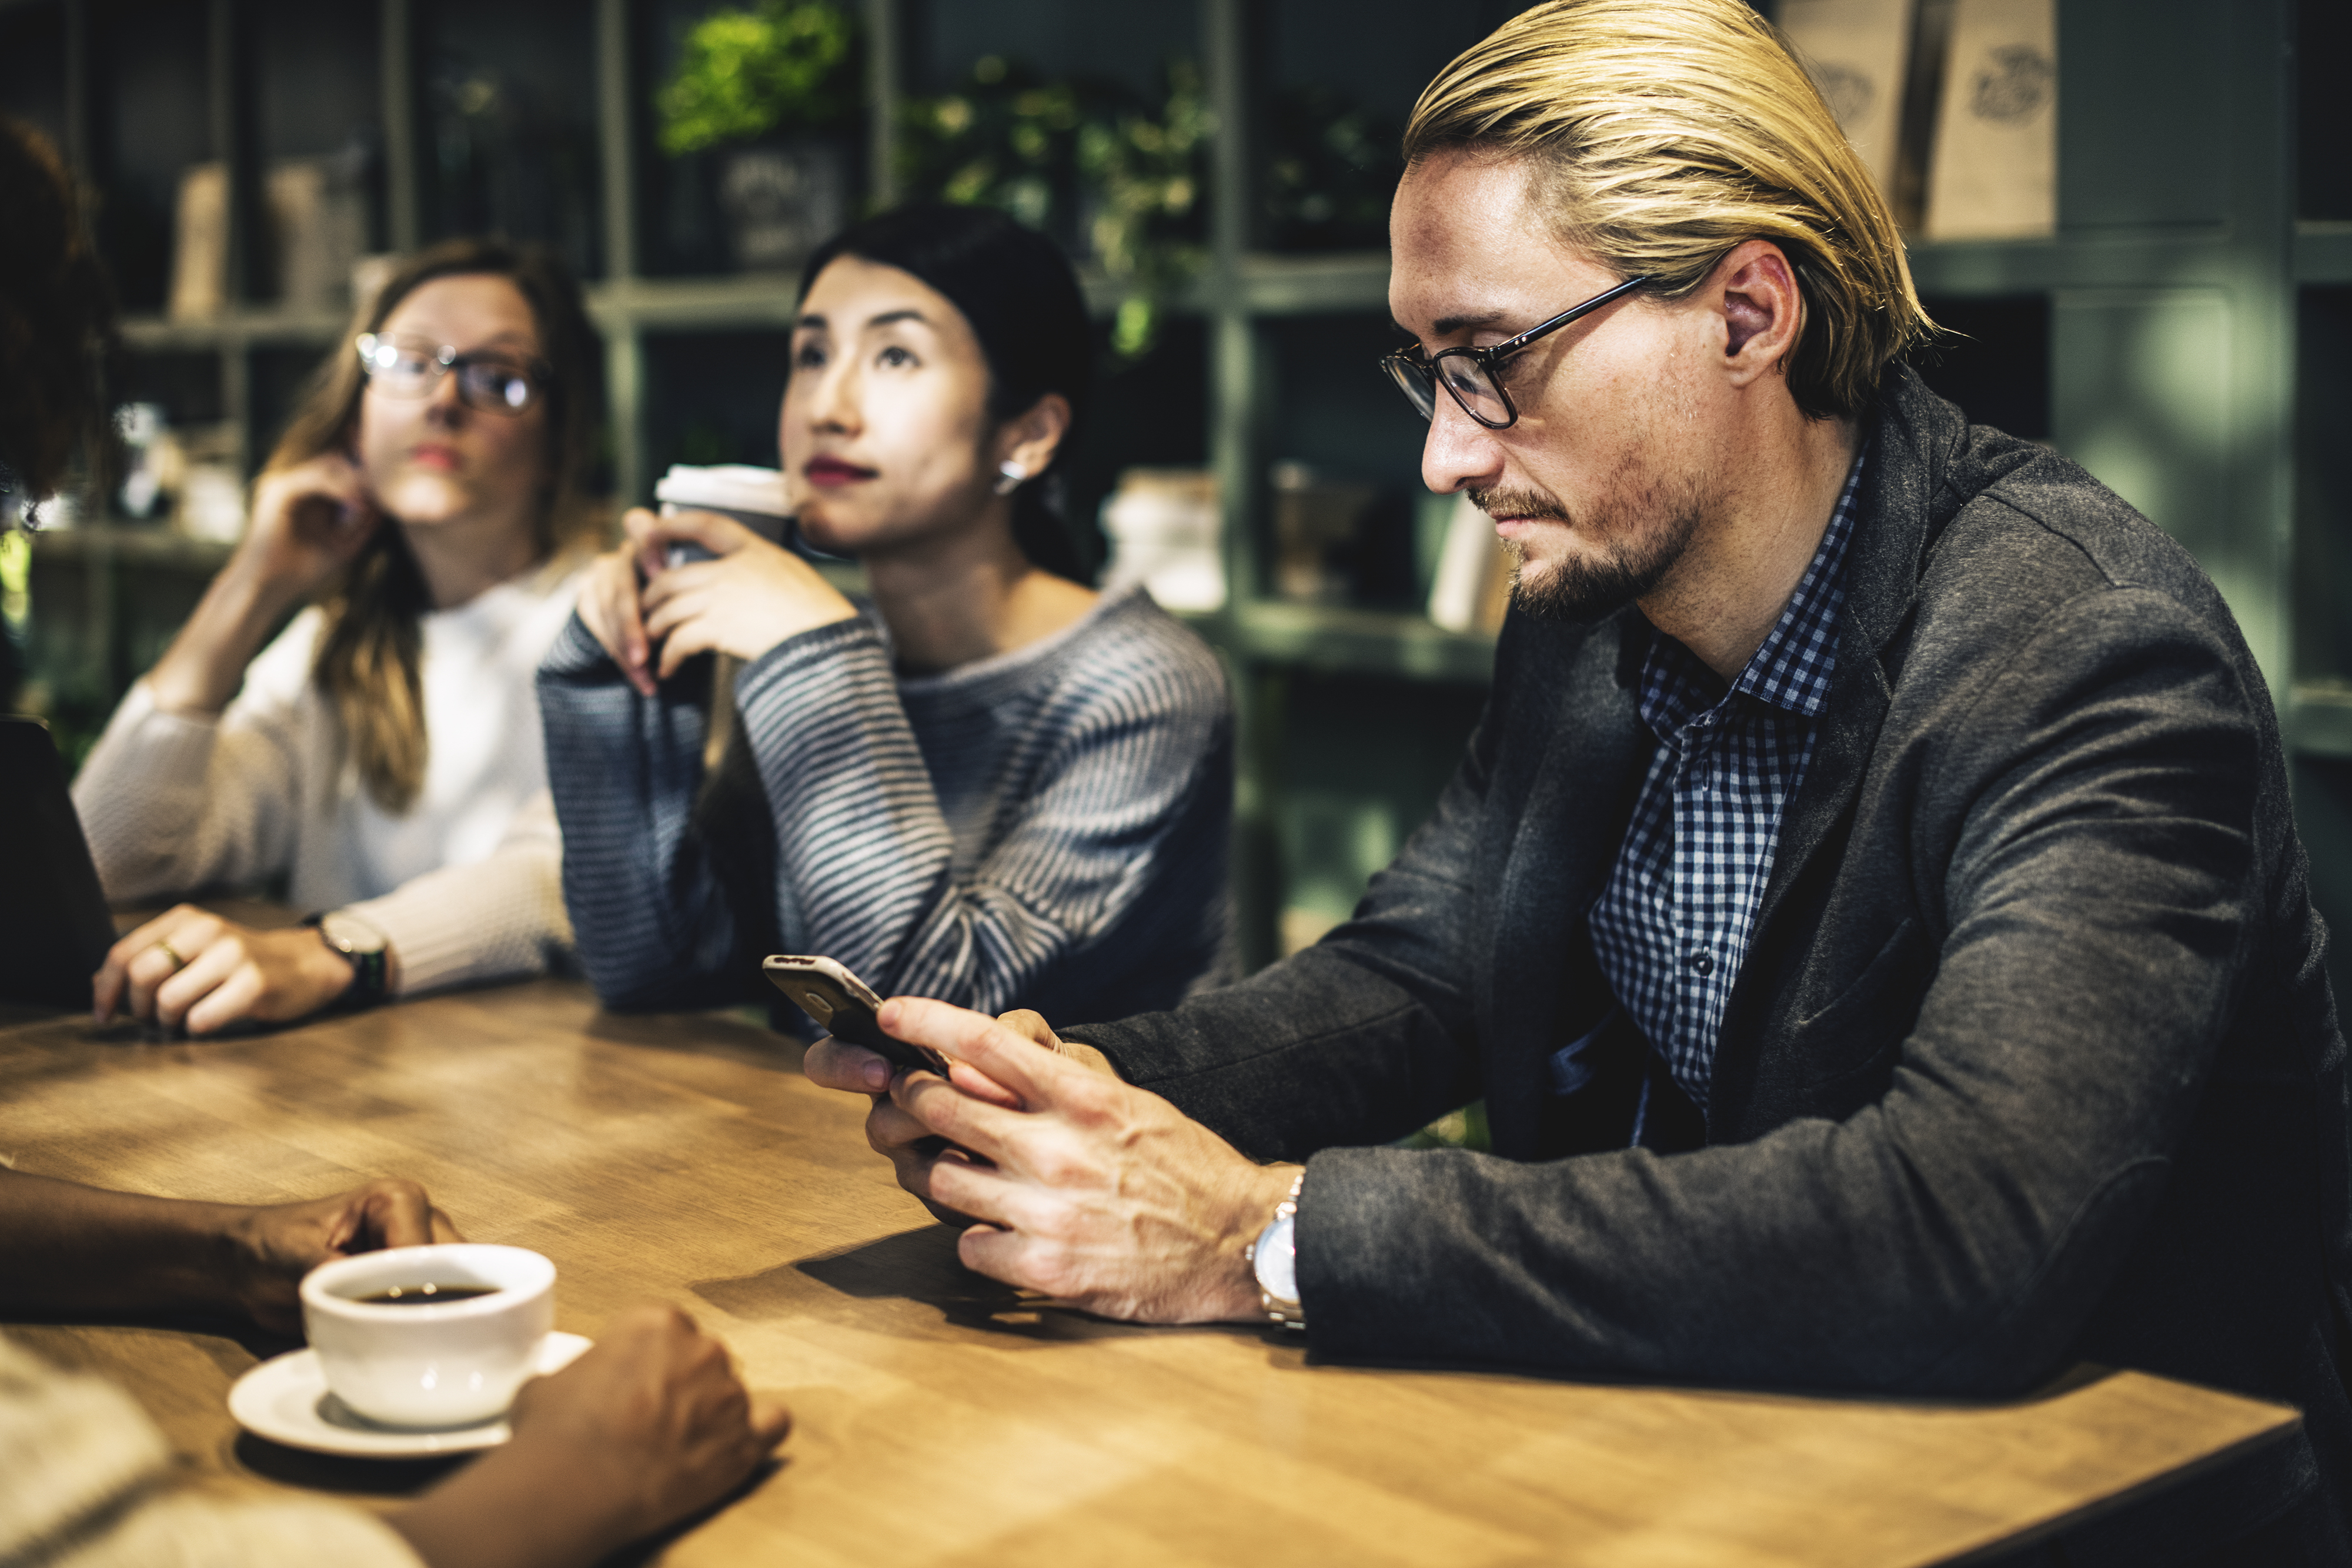
aroma, asian, awake, beverage, blogging, blonde, break, cafe, calm, chatting, cheerful, closeup, coffee, coffee break, coffee house, colleagues, communication, concentrated, connection, cup, digital device, drink, enjoy, espresso, focus, gathering, group, hot drink, internet, japanese, korean, lifestyle, man, meeting, network, relax, social media, social network, technology, texting, together, typing, using, weekend, wireless, woman, human behavior, conversation